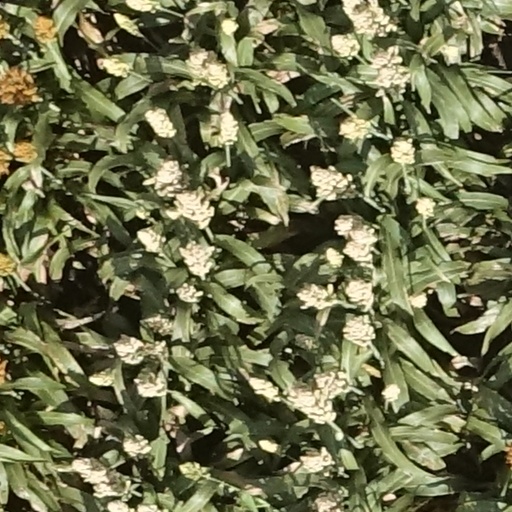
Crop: sorghum